Livonia

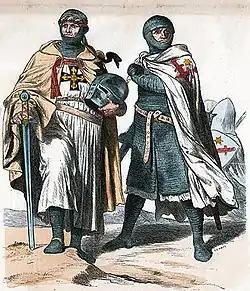
1870 drawing of a Teutonic Knight (left) and a Livonian Sword Brother.

The January 1229 death of Albert of Riga caused a diocesan feud in the Archbishopric of Riga, as two rival candidates were elected. Pope Gregory IX, through cardinal Otto of Tonengo, tasked Baldwin of Alna as papal legate to resolve the dispute. After securing the submission of Courland, Baldwin soon found himself in conflict with various factions in Livonia, fleeing to Dünamünde and temporarily leaving Livonia in early 1232. The pope made him bishop of Semigallia and gave him papal legation throughout much of Livonia, and Baldwin returned by 1233. He tried to take the castle of Reval (modern Tallinn) from the Sword Brothers, but in August–September 1233 they defeated Baldwin, who excommunicated many Sword Brothers in retaliation.